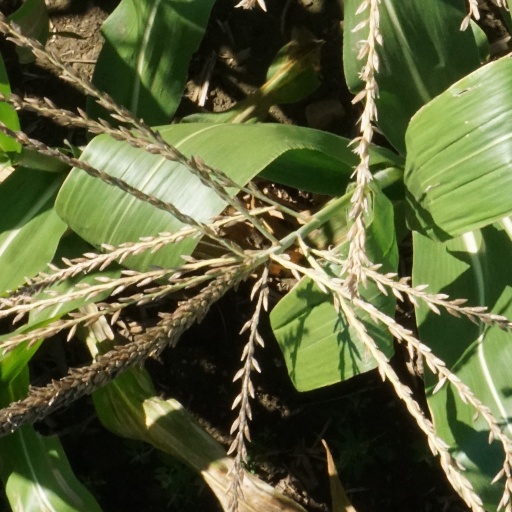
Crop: maize; corn